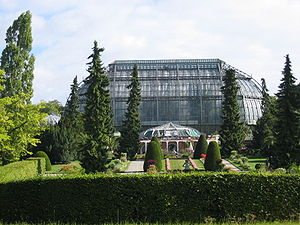
Botanischer Garten Berlin
Det store drivhus i Botanischer Garten.
Botanischer Garten Berlin er en stor botanisk have i Berlin, Tyskland. Med sine over 43 hektar og omkring 22.000 plantearter er haven en af de største og vigtigste i verden.